Levant Company

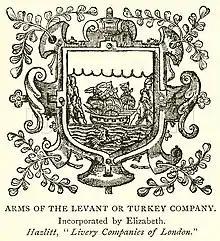
Coat of arms of the Levant Company

Membership began declining in the early eighteenth century. In its decline the company was looked upon as an abuse, a drain on the resources of Britain. The company's purview was thrown open to free trade in 1754, but continued its activities until dissolution in 1825.